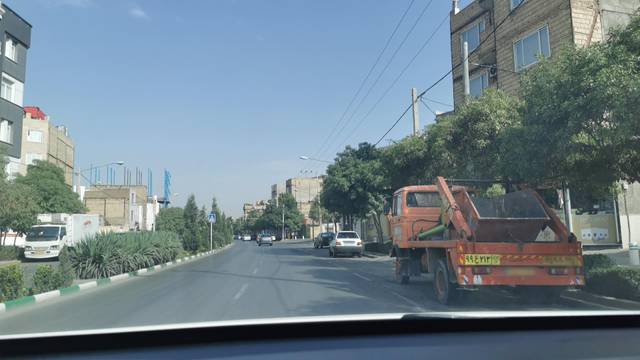
Region: Iran
Coordinates: 36.332, 59.588